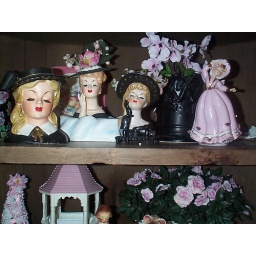
Ladies all in black and white